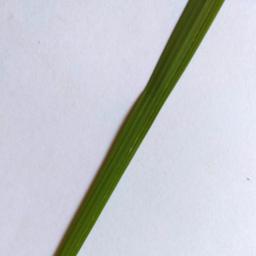
Label: Rice___Healthy